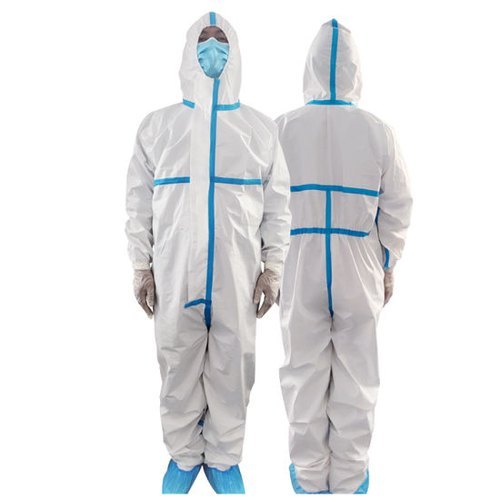
Objects detected:
Mask
Gloves
Gloves
Coverall
Coverall